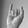
ASL letter: I